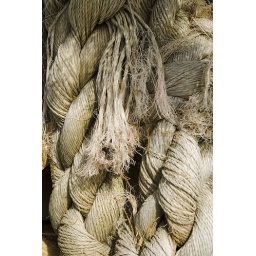
Thick rope hanging over a fence on the beach front